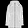
Label: Coat